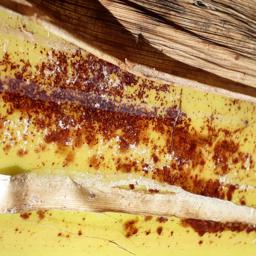
Label: PSEUDOSTEM WEEVIL